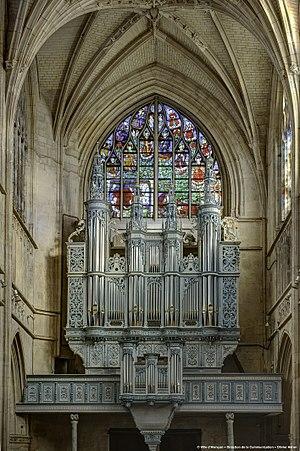
Grandes orgues de la basilique Notre-Dame d'Alençon (Orne).
La basilique Notre-Dame d'Alençon est une église d'architecture gothique située au centre d'Alençon dans la zone piétonne. Sa construction a été commencée par Charles III, duc d'Alençon au temps de la guerre de Cent Ans en 1356 pour se terminer au XIXᵉ siècle. C'est une basilique depuis le 10 août 2009.